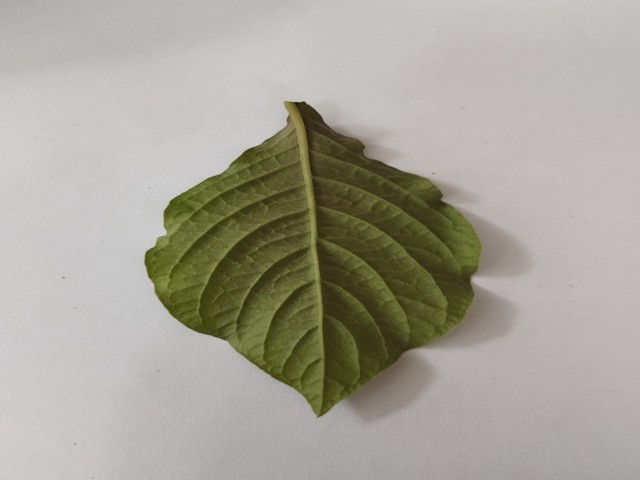
Plant: apang